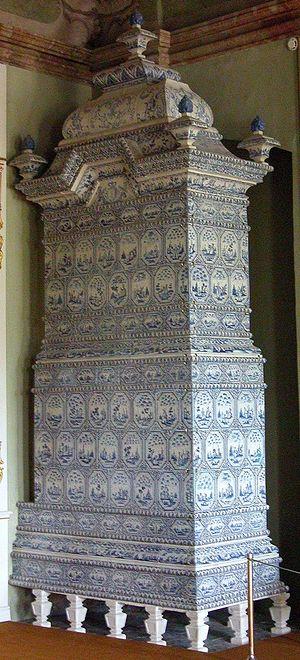
Le château de Rundale est un château baroque, situé à Pilsrundāle dans le Rundāles novads, à 13 km de Bauska, en Lettonie. Le palais a été construit en deux temps, de 1736 à 1740 puis de 1764 à 1768.
Un poêle de masse, poêle à accumulation ou foyer de masse est un appareil de chauffage principal. Ce type de poêle à bois bûche pèse entre 1 et 6 tonnes suivant sa conception. Sa masse constituée de matériaux lourds stocke l'énergie d'une flambée quotidienne unique et intense et restitue longuement la chaleur une fois le feu éteint.